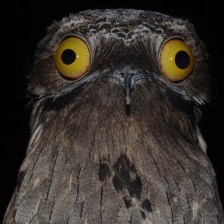
Species: GREAT POTOO
Scientific name: NYCTIBIUS GRANDIS